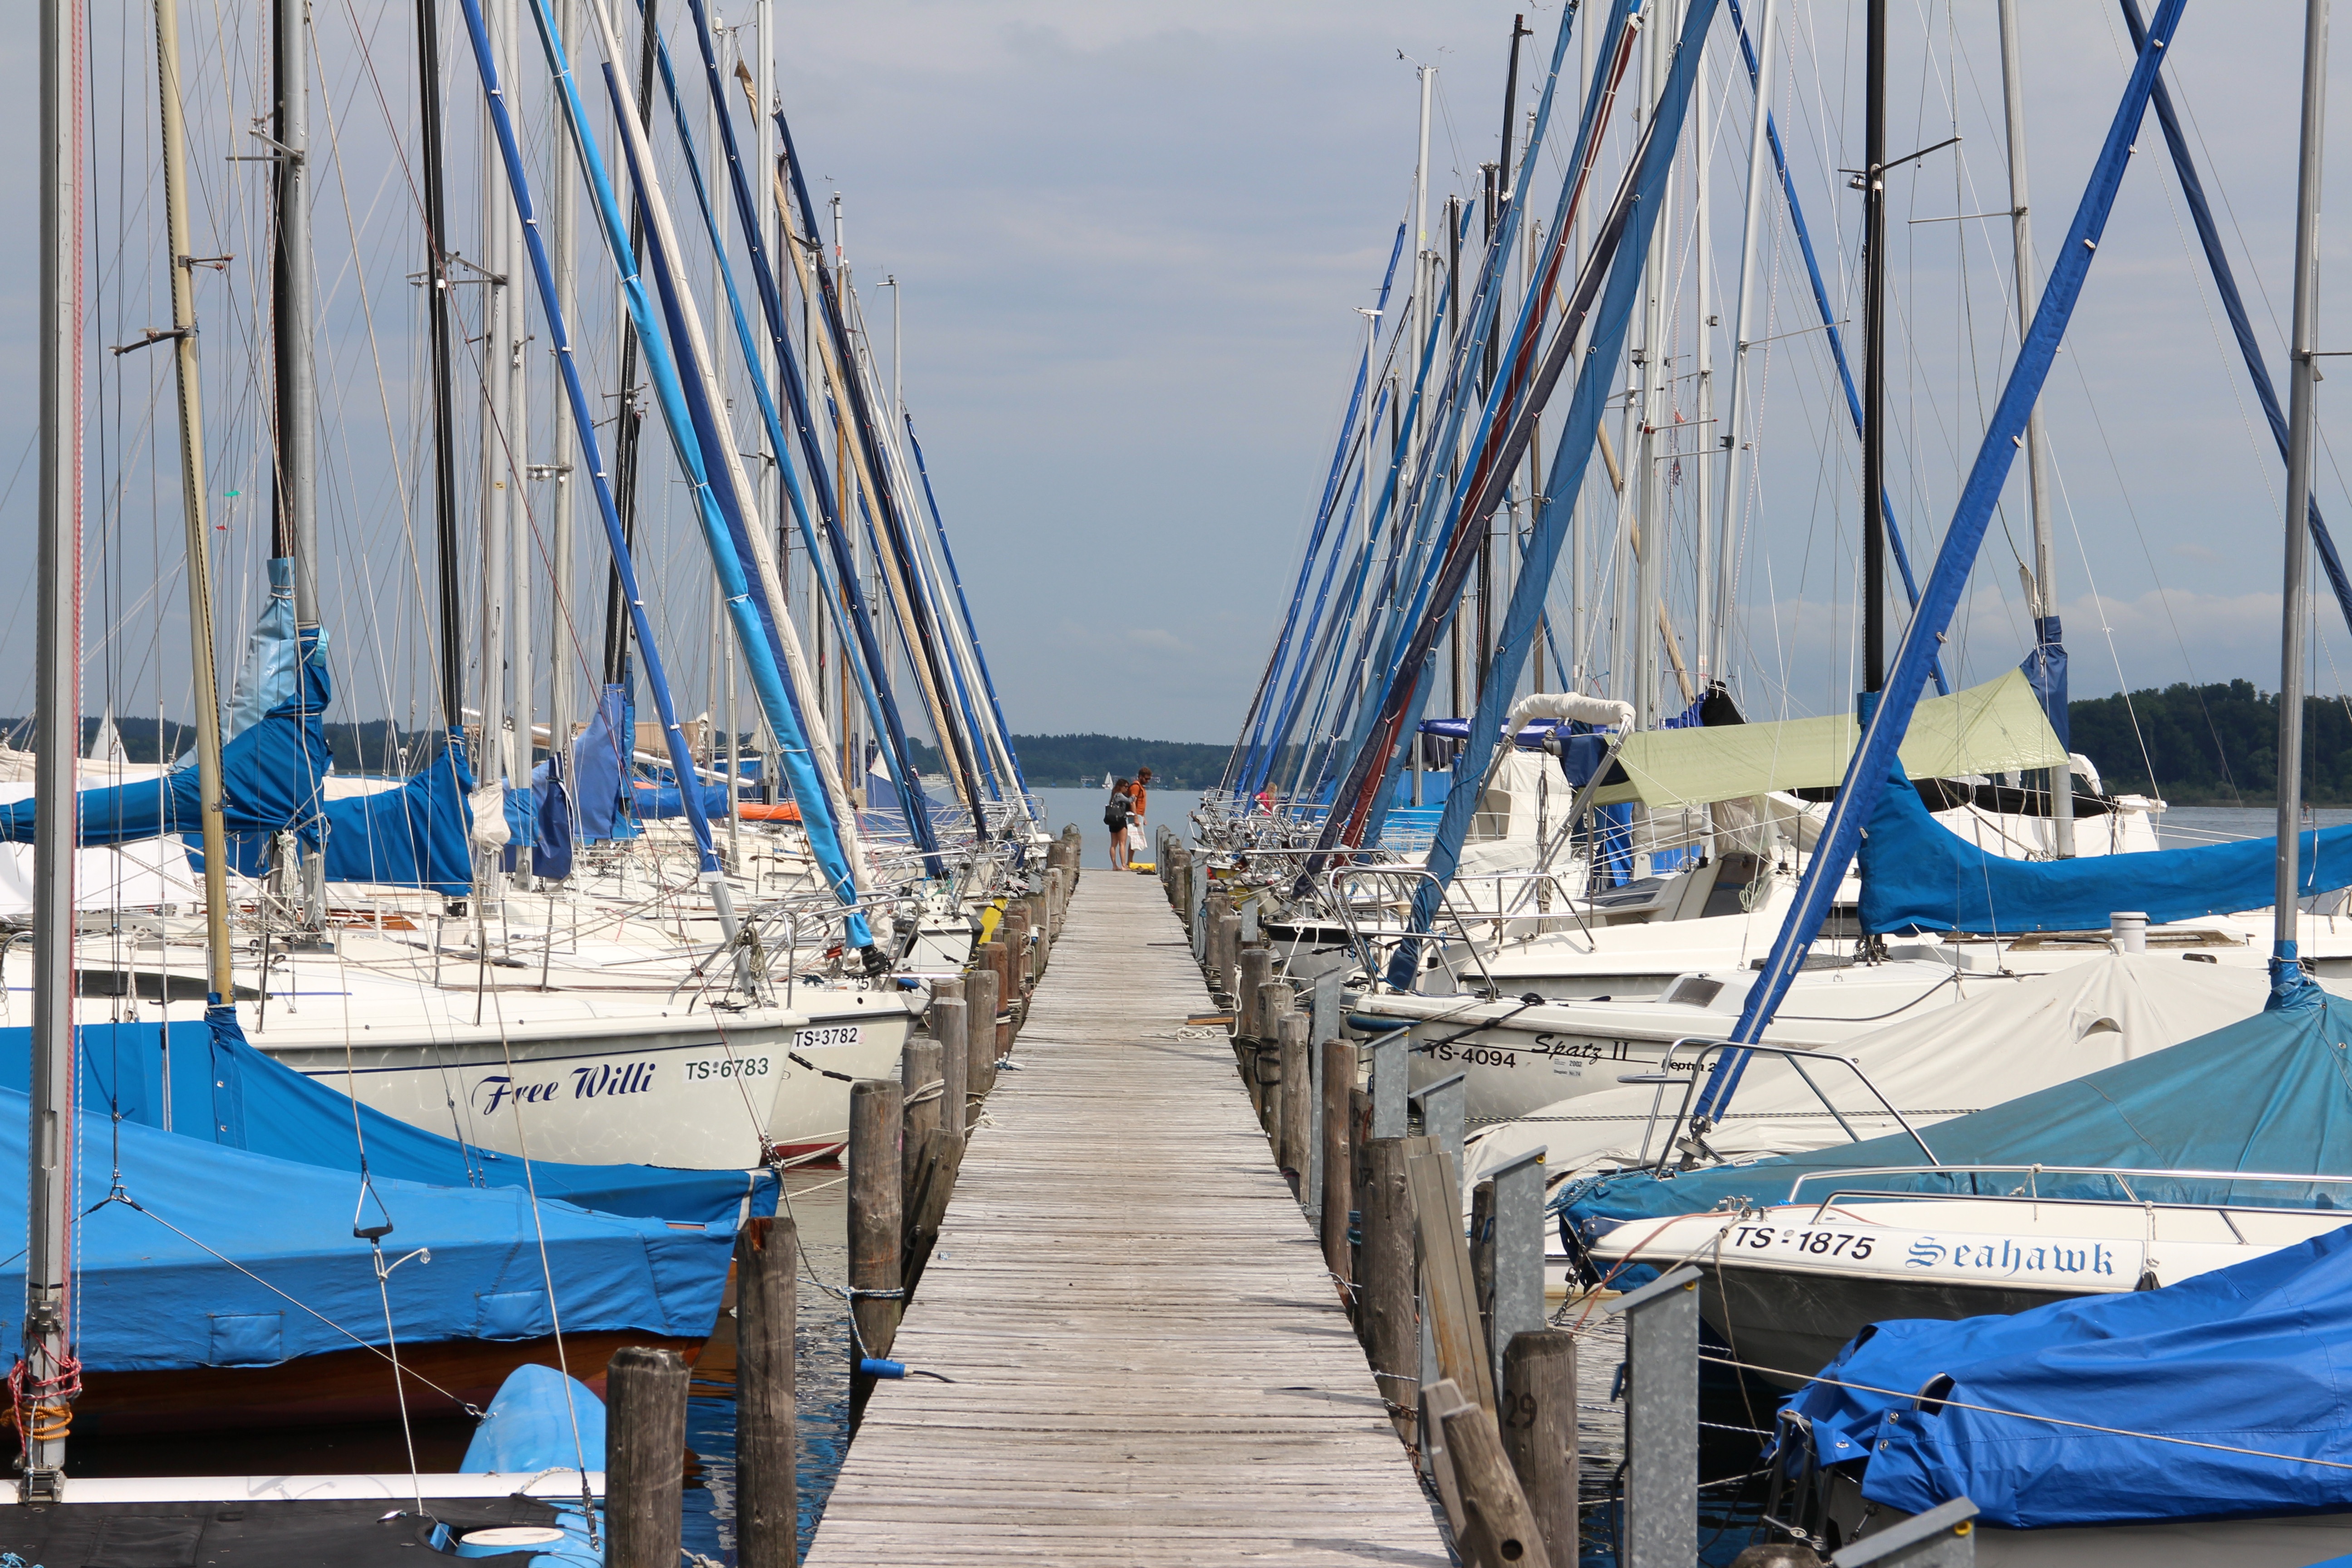
sea, dock, boat, web, vehicle, mast, sailing, yacht, harbor, marina, port, jetty, sailboat, fishing boat, boats, sail, masts, watercraft, schooner, sailing ship, sailing boats, sailing mast, ship mast